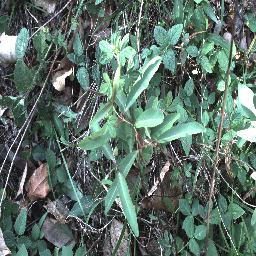
Label: rubber_vine